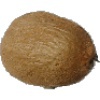
Label: Kiwi 1